Kenya Army Infantry

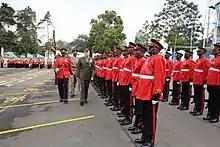
U.S. Marine Corps General Thomas D. Waldhauser, Commander, Africa Command, inspects a guard of honour during a visit to Nairobi in 2007.

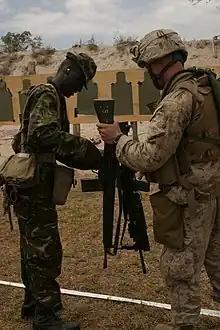
United States Marine Corps Sergeant Edward Deptola exchanges his M16 rifle for a G3 rifle with a soldier from 15 Kenya Rifles in March 2007.

Raymond Kirui, attached to 7 Kenya Rifles, who joined the Kenya Defence Forces on 25 October 2010, died on 24 November, last year when the vehicle he and 13 other soldiers were travelling in drove over an improvised explosive device in Bulla Garaay area near Mandera. Lance Corporal Willie Njoroge attached to the 1st Kenya Rifles died during a confrontation between his unit and al Shabaab fighters in Somalia on 29 December last year. His unit had raided the al Qaeda linked insurgents base south of Beles Qooqani when he was killed. Five al Shabaab fighters were killed and many others injured during the incident. He joined the Kenya Defence Forces on 3 August 2002.